Shorthead redhorse

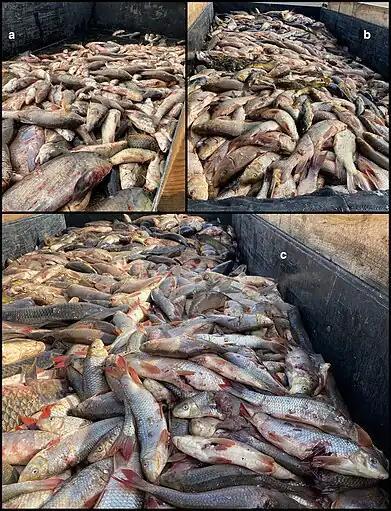
Wanton waste of native fish by the ton - in the 21st century. Four species of redhorse composed the majority (55%) of the take from a single-night bowfishing tournament in Minnesota, where native fish composed > 80% of the total number of fish shot and disposed. More than 1000 redhorse were dumped for disposal in this individual tournament, including piles of shorthead redhorse. For details see 2023 study.

The shorthead redhorse spawning season ranges from March to June, depending on location. In order to spawn, the water temperature has to be between . Shorthead redhorse spawn once a year and will travel either upstream or downstream to reach their spawning ground. Spawning areas are usually smaller rivers or steams. They are locally migrant so they do not travel long distances to get their spawning area. Shorthead redhorse spawn in shallows at the edges of sand bars or in riffles over gravel substrate. During spawning, females can produce anywhere from 18,000 to 44,000 eggs. It can take anywhere from 2–5, even 6 years for a shorthead redhorse to become sexually mature. In northern areas of cooler water, growth rates tend to be lower than more southern, warmer areas. The average life span of the shorthead redhorse varies depending on location. More northern locations with cooler water tend to have shorthead redhorse that can live to be approximately 20 years of age. Typical adult size is in length, and , although some individuals can reach up to in length and in weight. However, in more southern, warmer water areas, such as the Kankakee River, the average max age is only six to seven. As mentioned previously, the construction of dams has not had a large effect on the population of shorthead redhorse, but it has had some effect. The dams affect the shorthead redhorse just as they do other fish by blocking migration pathways to spawning areas.